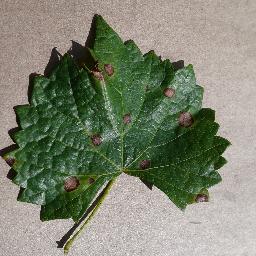
Label: Grape___Black_rot